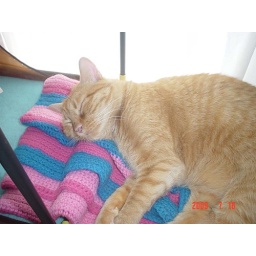
Roscoe snoozing in cat tree